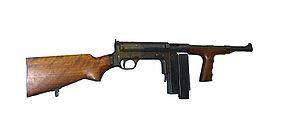
Le pistolet-mitrailleur UD M42 fut conçu à la demande de l’United Defense Supply et a été fourni à l’Armée royale des Indes néerlandaises, à la république de Chine et, via l'Office of Strategic Services, à la Résistance dans l'Europe occupée par les nazis, dont les Forces françaises de l'intérieur. Après 1945, les armes restantes équipèrent les nombreuses guérillas d’Asie du Sud-Est. Sa principale caractéristique, inhabituelle pour une arme fabriquée aux États-Unis à cette époque, est de tirer des cartouches d'un calibre conforme au système métrique en vigueur en Europe ː du 9 × 19 mm Parabellum conçu en Allemagne. 15 000 armes furent produites entre 1942 et 1943.